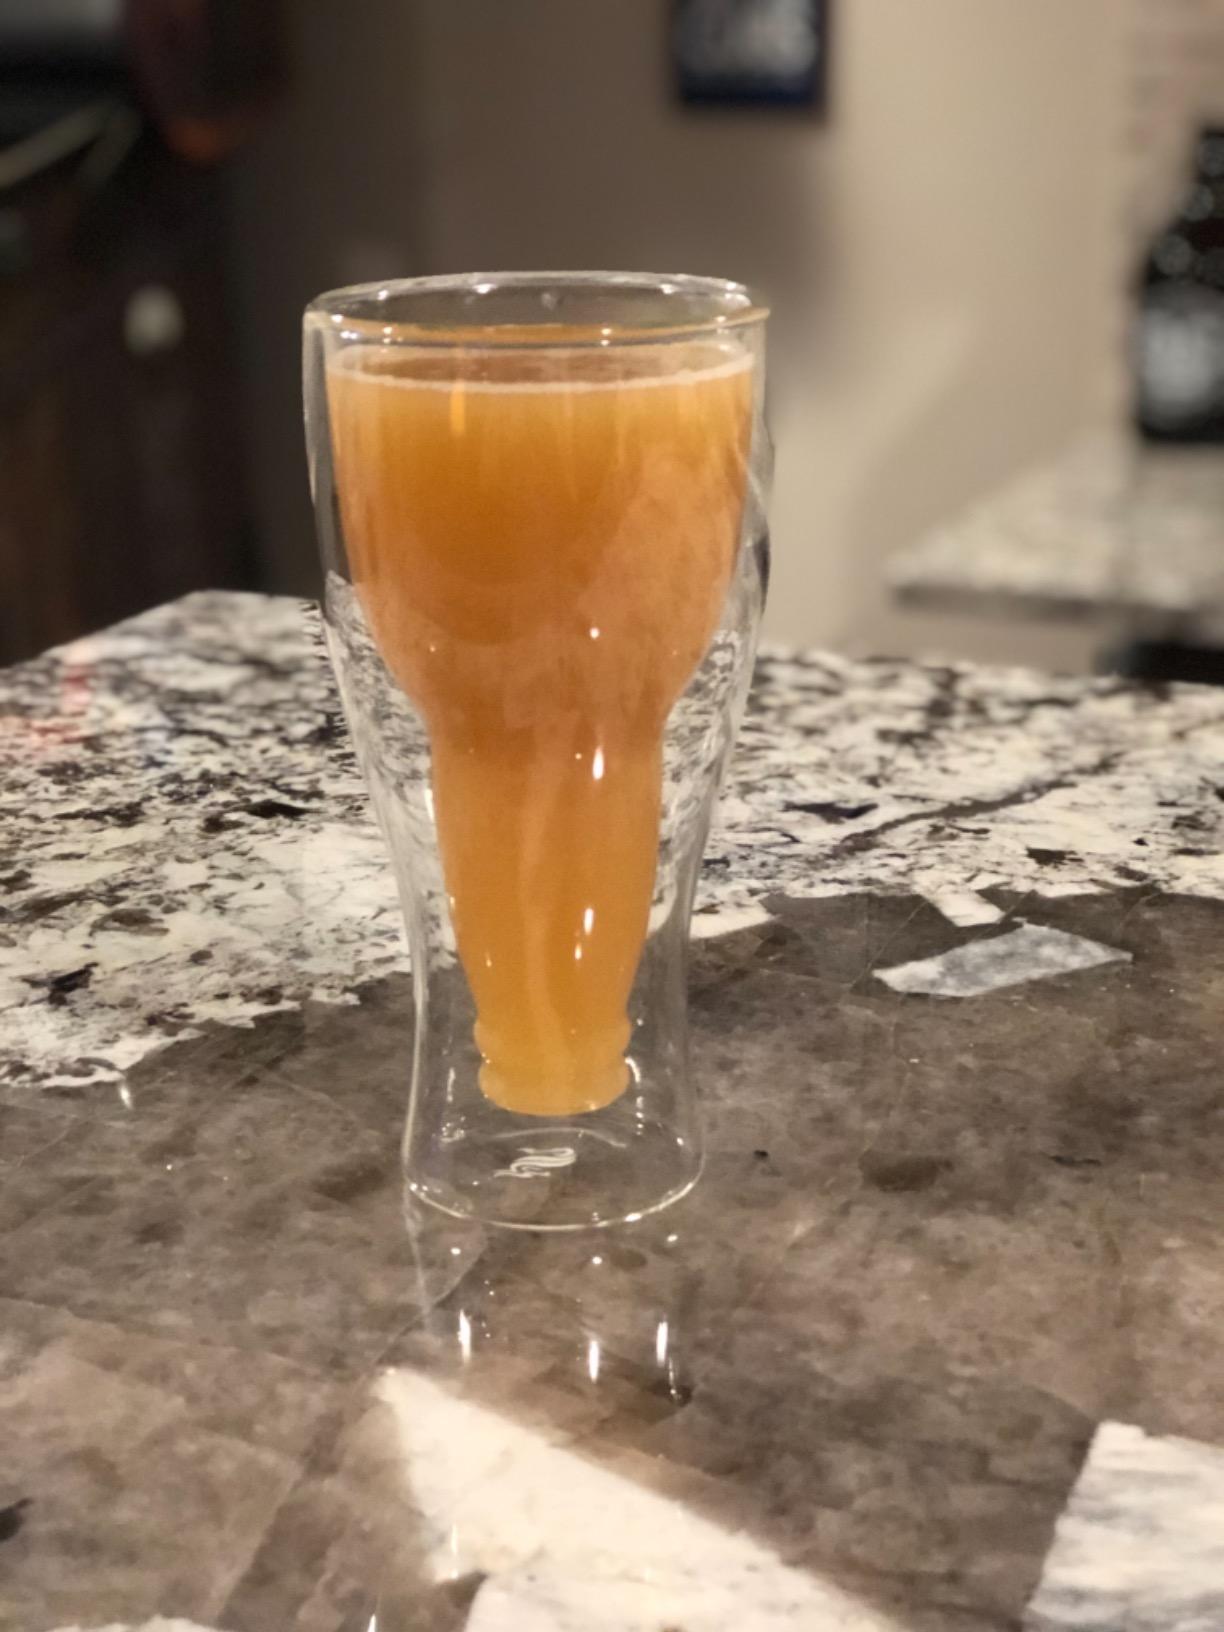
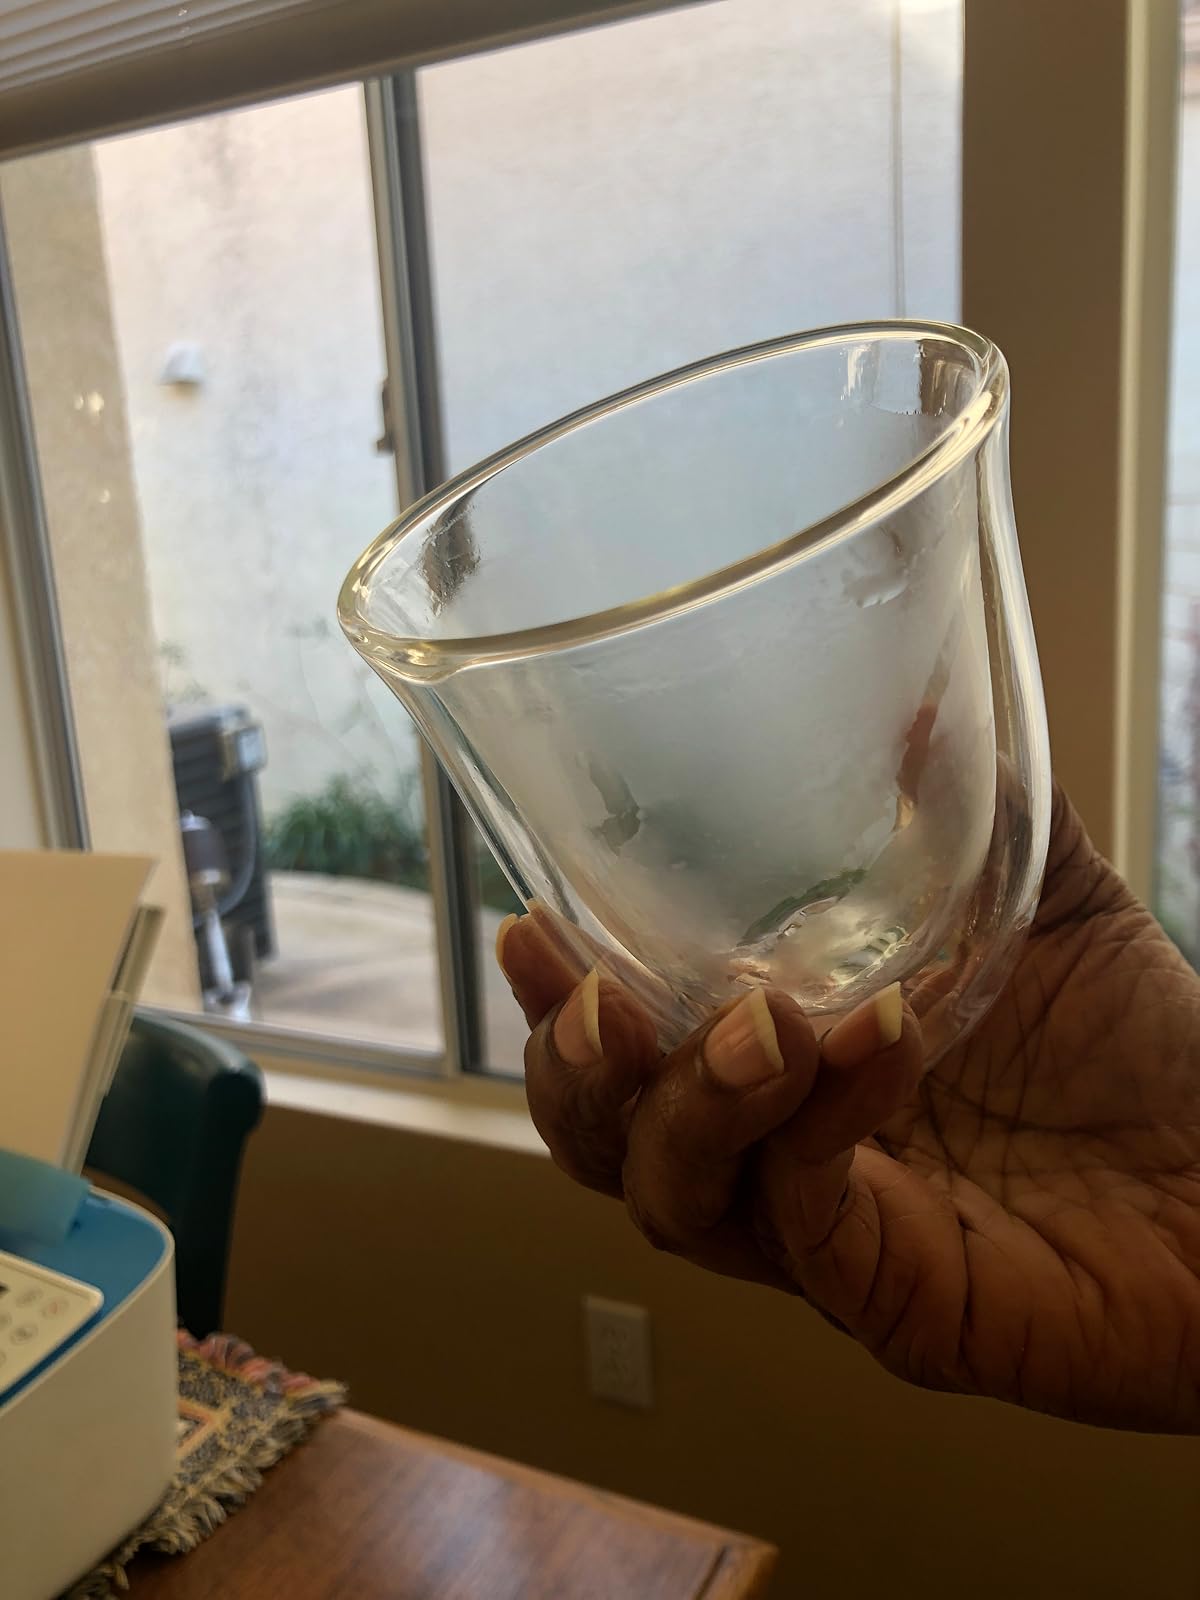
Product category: items_mug
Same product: no